The Swon Brothers

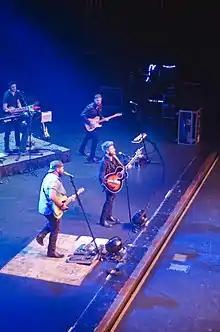
The Swon Brothers

The Swon Brothers are an American country music duo from Muskogee, Oklahoma, consisting of Zach Swon (born February 21, 1985) and Colton Swon (born August 17, 1988). In 2013, they finished in third place on the fourth season of NBC's "The Voice". They were the first duo to make it from the Top 12 live shows to the season finale.